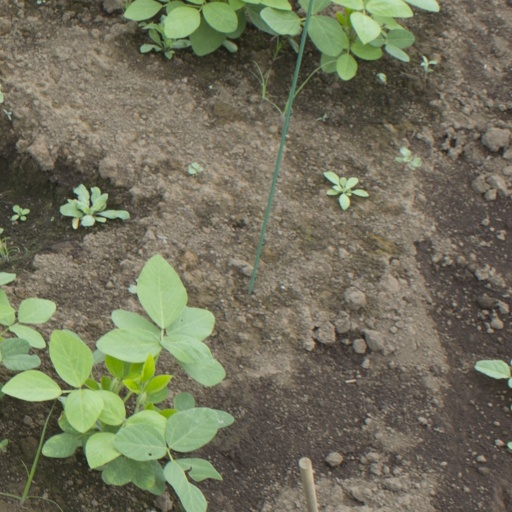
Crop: soybean